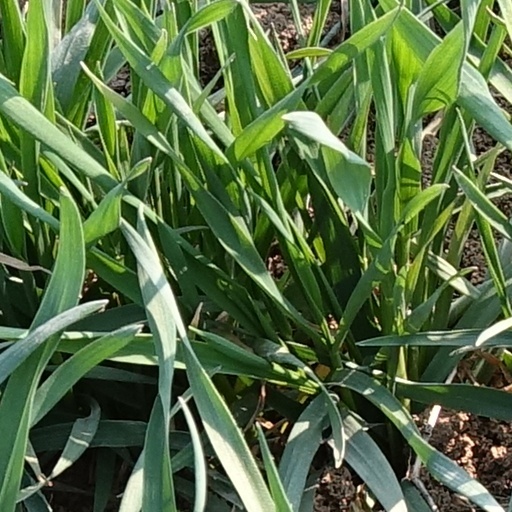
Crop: wheat